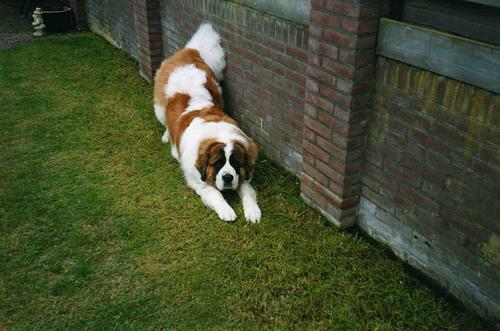
Breed: saint bernard